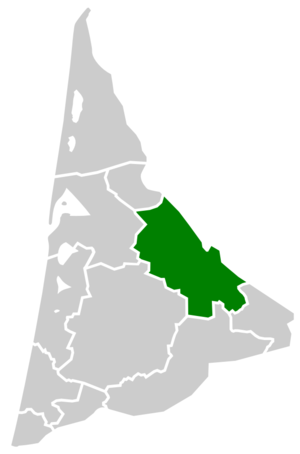
Également appelée Landes girondines, cette région fait partie des Landes de Gascogne et s'étend au sud de la Gironde, de Hostens à Langon.